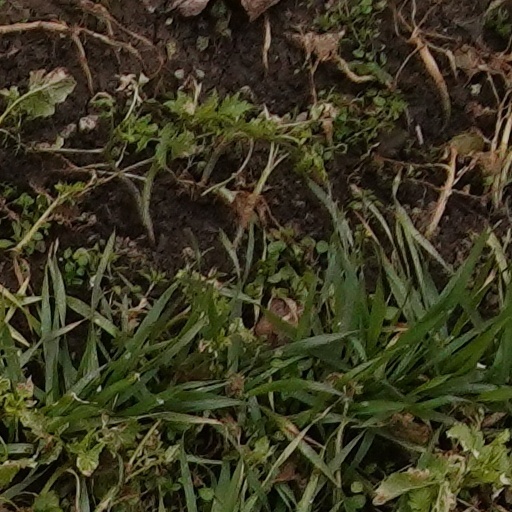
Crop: wheat